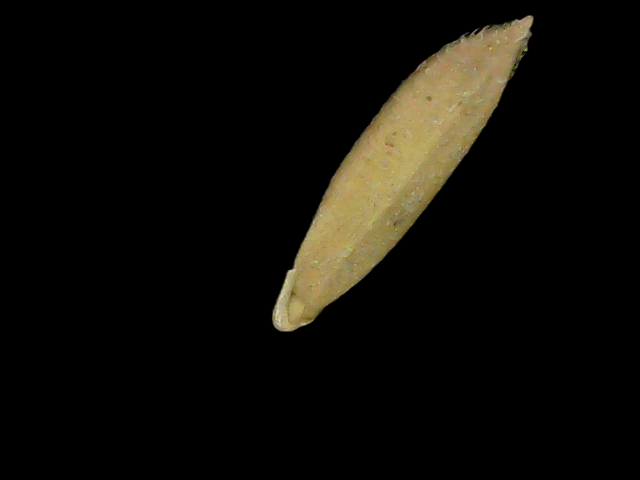
Rice variety: Bd85